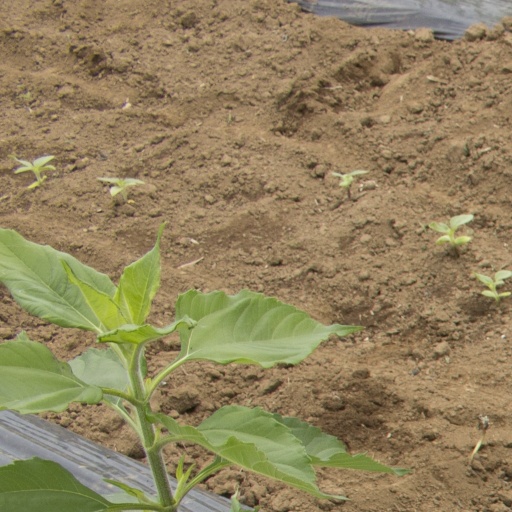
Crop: Jerusalem artichoke